Brajendra Nath Seal

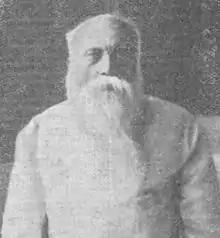

Brajendranath Seal was born in Haripal, Hoogly District (in West Bengal), in 1864. His father Mohendranath Seal was one of the earliest followers of Comtean positivism in Bengal. As a student of philosophy at the General Assembly's Institution (now Scottish Church College, Calcutta), he became attracted to Brahmo theology. And along with his better-known classmate and friend Narendranath Dutta, the future Swami Vivekananda, he regularly attended meetings of the Sadharan Brahmo Samaj. Later they would part ways with Dutta aligning himself with Keshub Chunder Sen's New Dispensation (and later on to found his own religious movement, the Ramakrishna Mission) and Seal staying on as an initiated member.